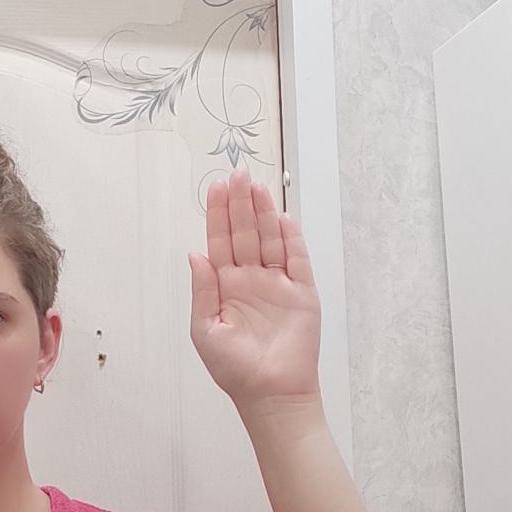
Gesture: stop